Murder of Dolores Della Penna

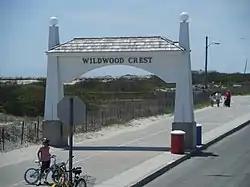
Wildwood Crest, New Jersey. Della Penna was falsely accused of the theft of drugs by her roommates shortly after the four girls moved into a bungalow within this borough in June 1972.

Della Penna did not attend her high school prom following her June 1972 graduation, and according to her sister-in-law, Della Penna viewed the summer following her graduation as one which she intended to take full advantage of as it would be "the last summer she could enjoy before she had to work for the rest of her life". Her sister-in-law would also state that by approximately January 1972, Della Penna had become somewhat acquainted with several Kensington teenagers whom she knew to occasionally experiment with drugs, and that by the spring of 1972 Della Penna would travel to socialize with these individuals approximately four times per week.